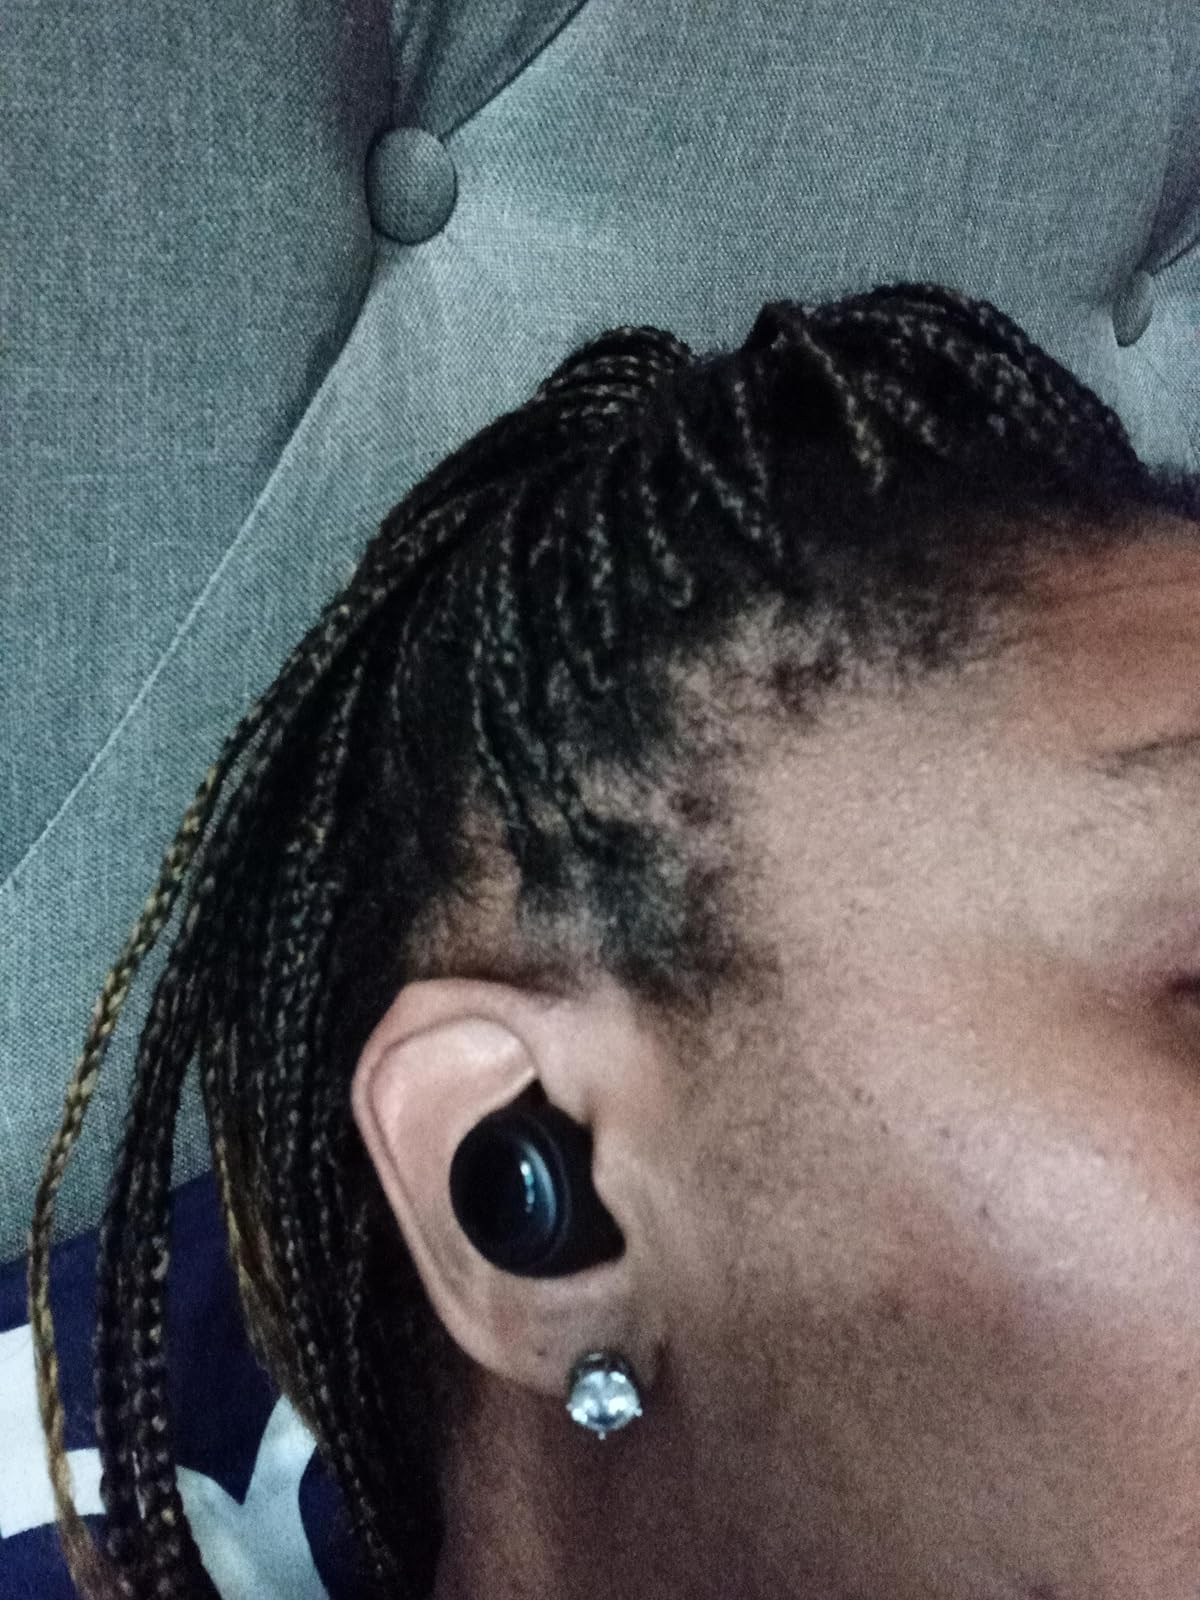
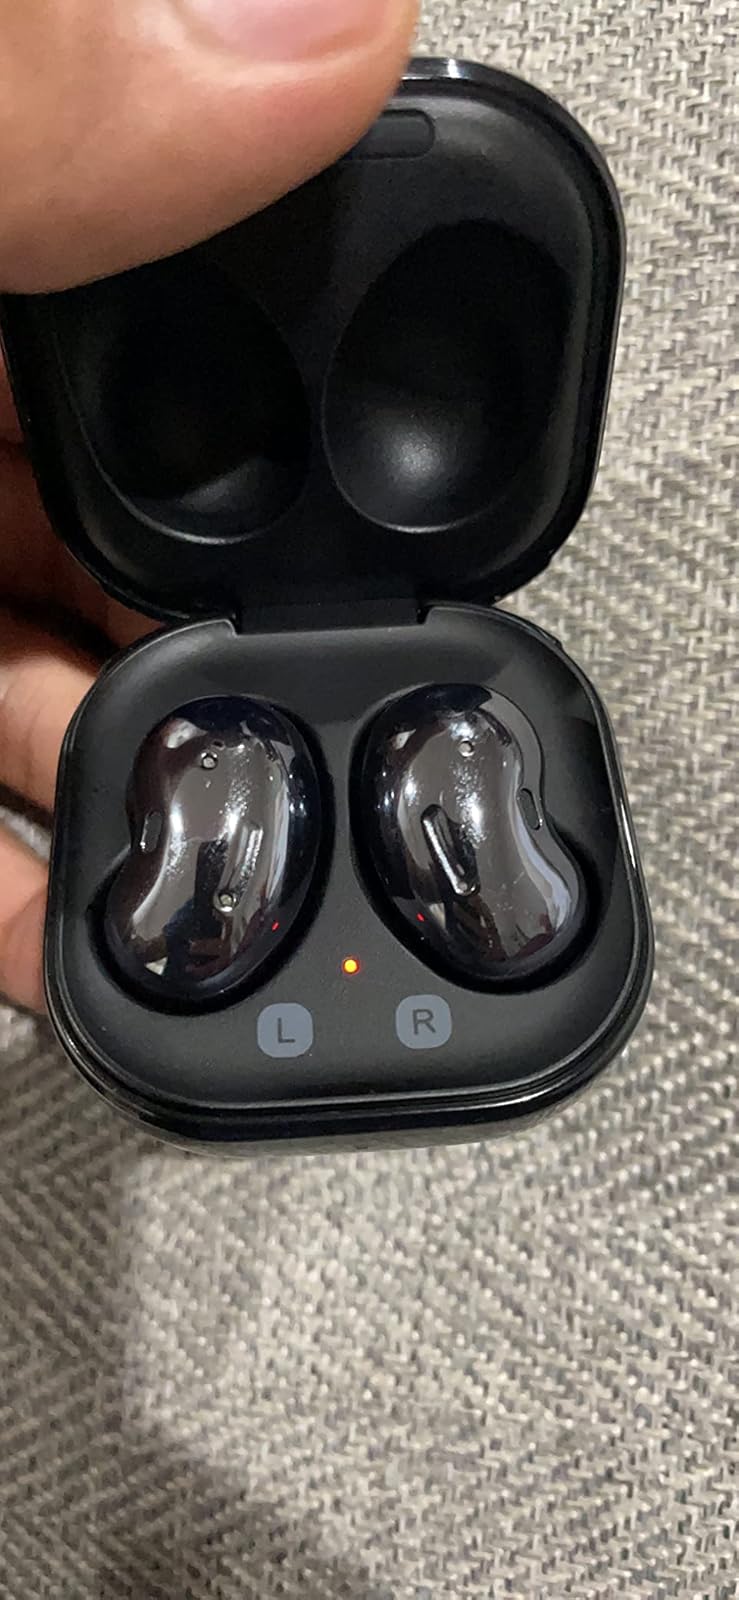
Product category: earbuds
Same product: no